Musée des tramways à vapeur et des chemins de fer secondaires français

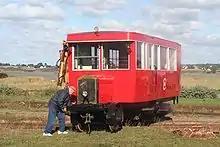
De Dion-Bouton JM4 railcar #11 currently exhibited in MTVS

Thirty vehicles of the collection are Monuments Historiques and 7 are inscribed in the supplementary inventory of the Monuments historiques.